Welkait question

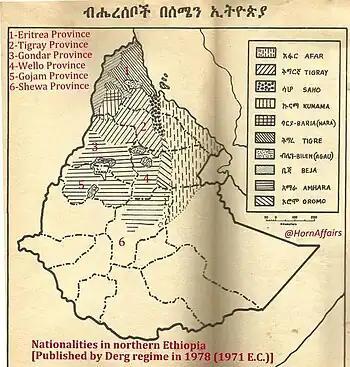
Image from 1978 about the linguistic status of Welkait

Welkait had historically been its own province until 1941 when it was incorporated into the then-province of Begmeder. After the fall of the Derg regime at the end of the Ethiopian Civil War in 1991, Welkait's administration was transferred to the Western Zone of the Tigray Region. This choice was made due to perceived close ties between Welkait and the Tigray people, and began an ongoing controversy over whether the population of Welkait is ethnically Tigrayan or Amhara, and whether Welkait should belong to the Tigray Region or the Amhara Region.